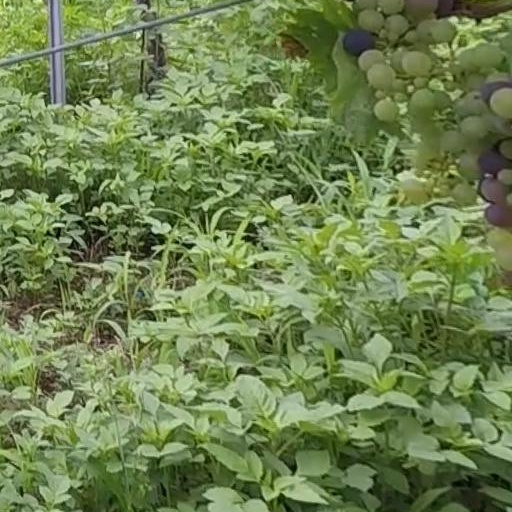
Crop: grape